Janez Drnovšek

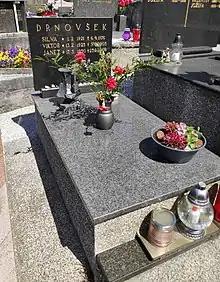
Grave of Drnovšek family

The relationship between Drnovšek and the government quickly became tense. Disagreements began with Drnovšek's initiatives in foreign politics, aimed at solving major foreign conflicts, including those in Darfur and Kosovo. Initially, these initiatives were not openly opposed by the Prime Minister Janez Janša, but were criticized by the foreign minister Dimitrij Rupel, Drnovšek's former collaborator and close political ally until 2004.